Ascraeus Mons

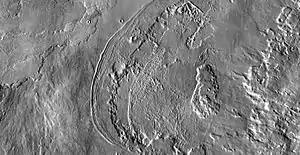
THEMIS IR daytime mosaic of fan-shaped deposit at western edge of Ascraeus Mons. The deposits are believed to be glacial moraines formed by mountain glaciers.

Fissures, or flank vents, at the southwestern and northeastern edges of the volcano are the sources of the lava aprons that spread out across the surrounding plains. The fissures seem to have formed by the merger of numerous, narrow rille-like depressions. In places, the depressions form sinuous channels with islands and other features suggestive of erosion by a fluid. Whether the channels were formed predominately by water or lava is still a topic of debate, though extensive study of analogous environments (e.g. Hawaii, the Moon, elsewhere on Mars) and morphologic features by multiple researchers has led to the conclusion that a volcanic origin is most probable.